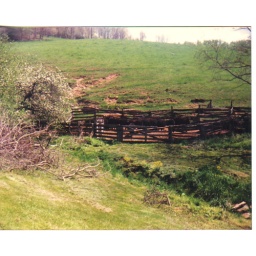
cow in lot  on river